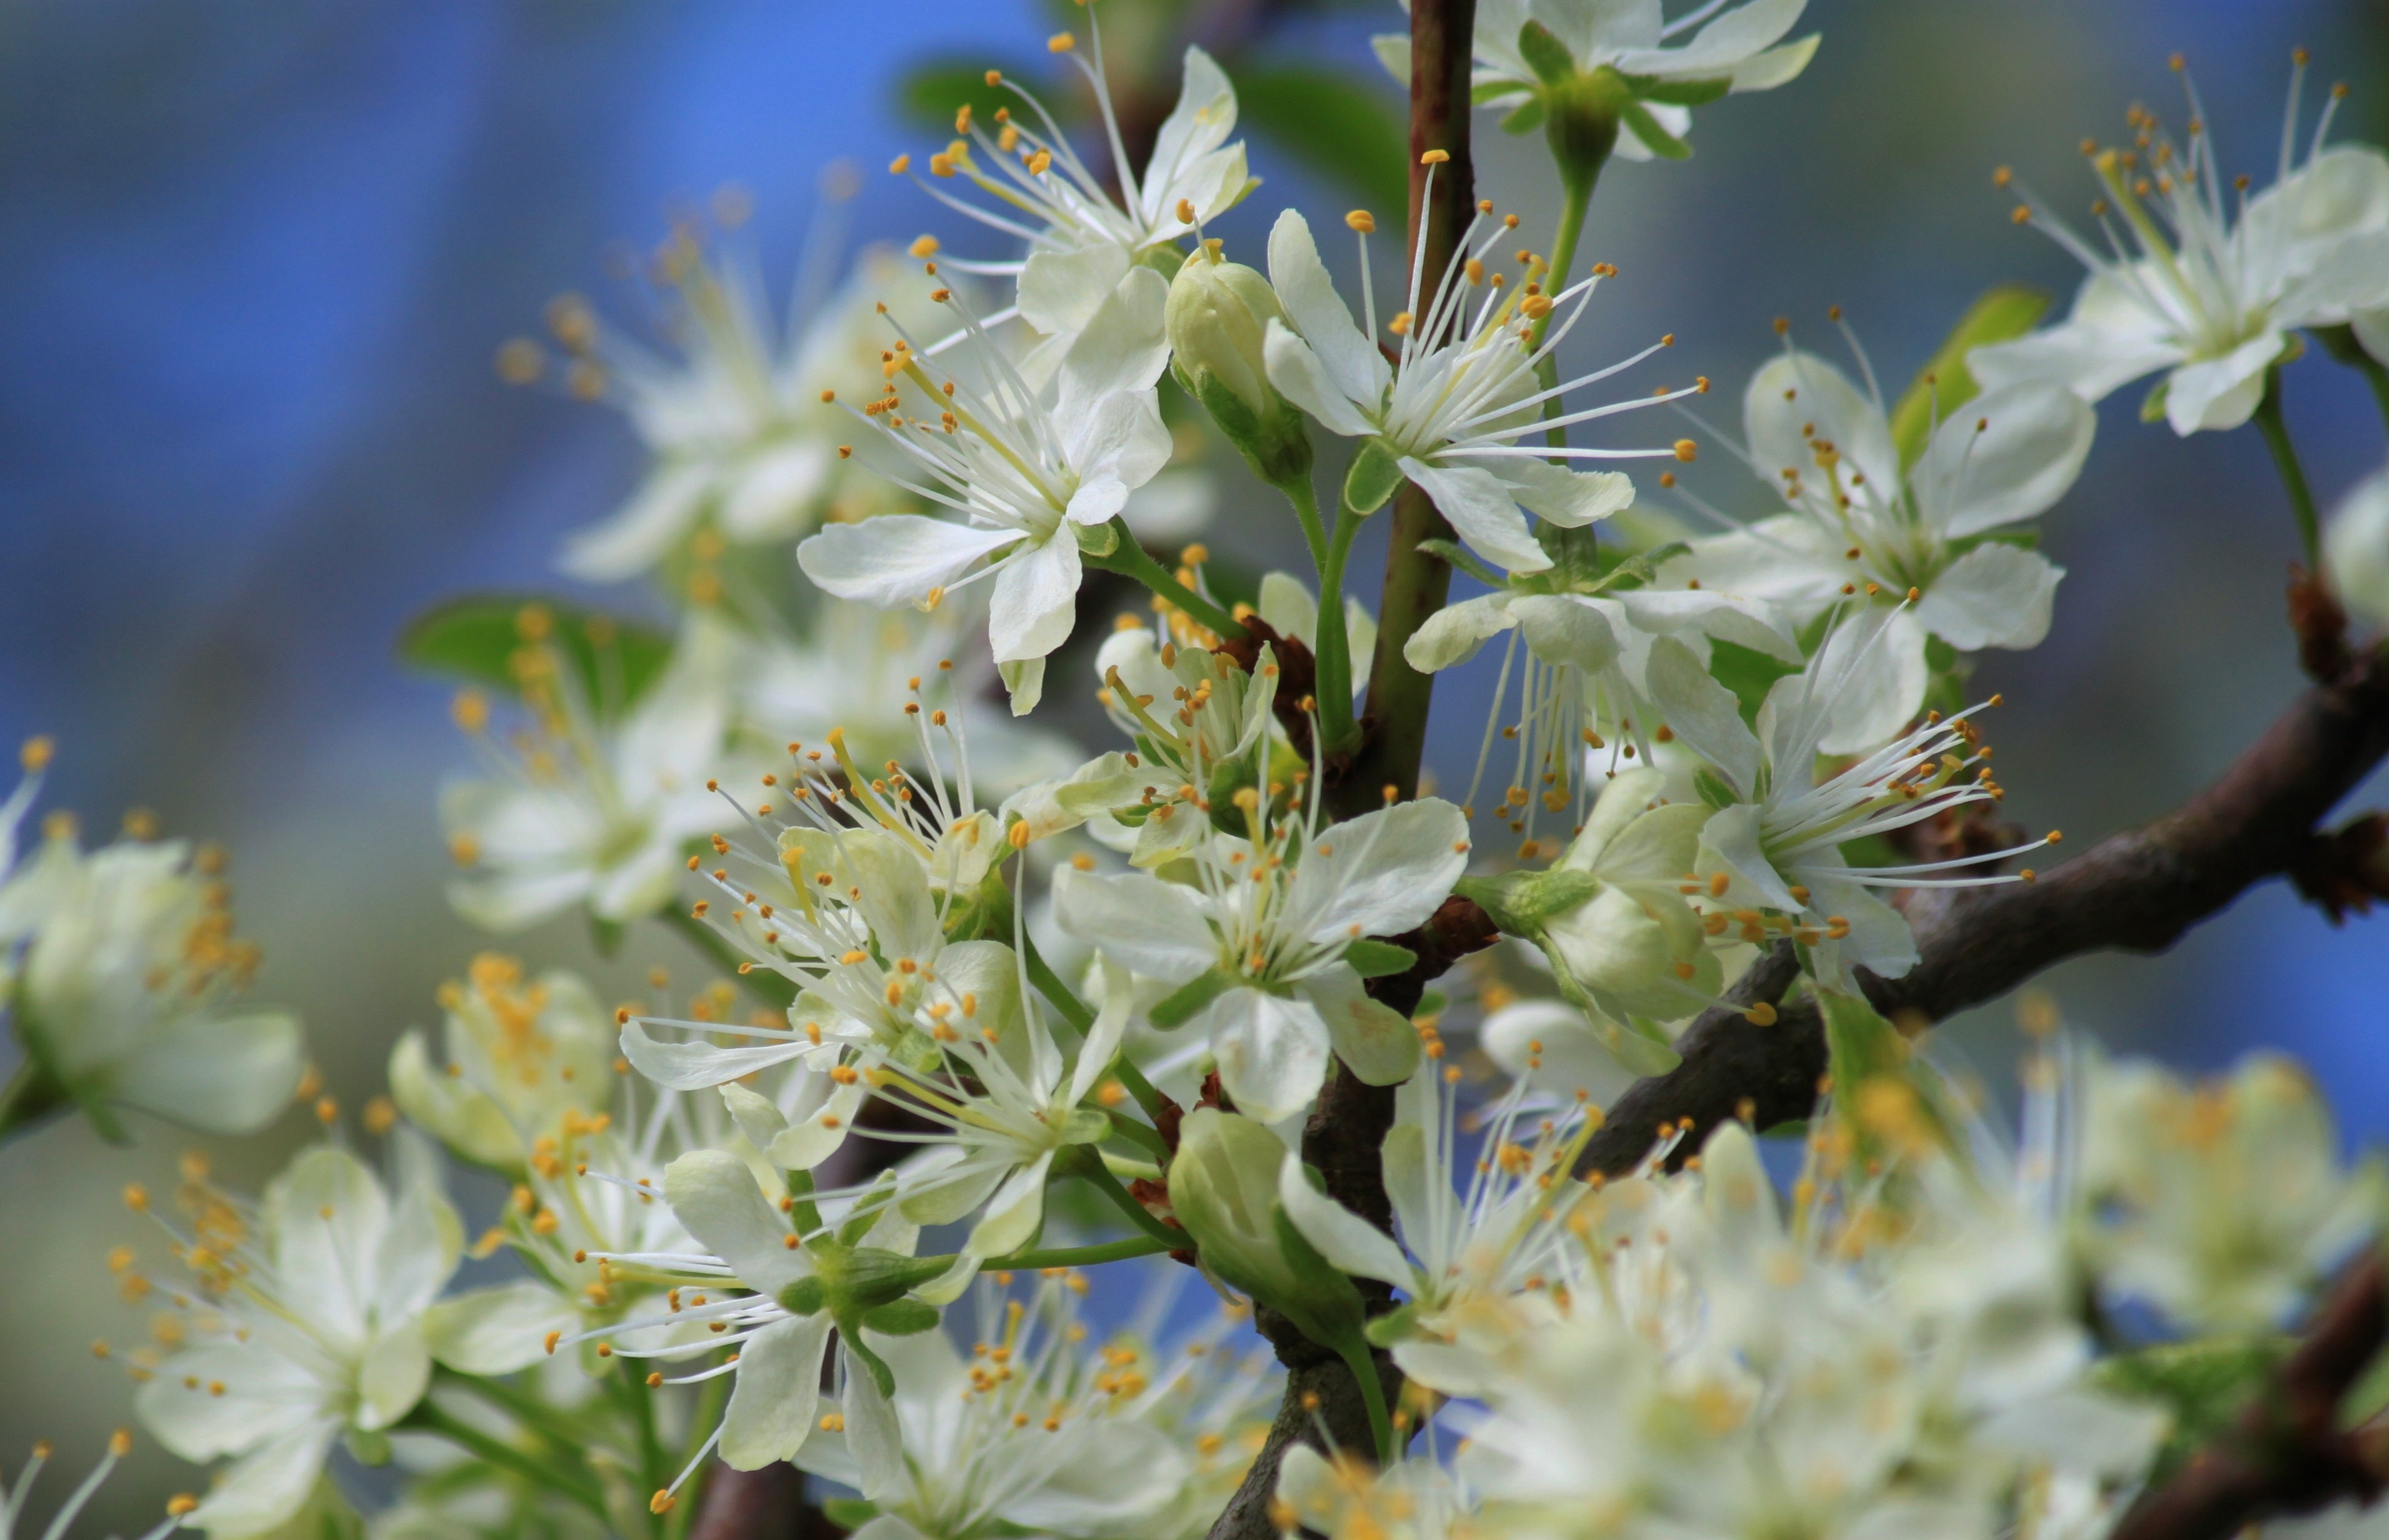
tree, nature, branch, blossom, plant, white, fruit, sunlight, flower, bloom, pollen, food, spring, produce, stamp, color, evergreen, botany, garden, close, flora, wildflower, flowers, lichtspiel, petals, shrub, bright, tender, spring flowers, filigree, macro photography, blossomed, airy, bl tenmeer, flowering plant, flowering twig, plum tree, subshrub, blossom branches, woody plant, land plant